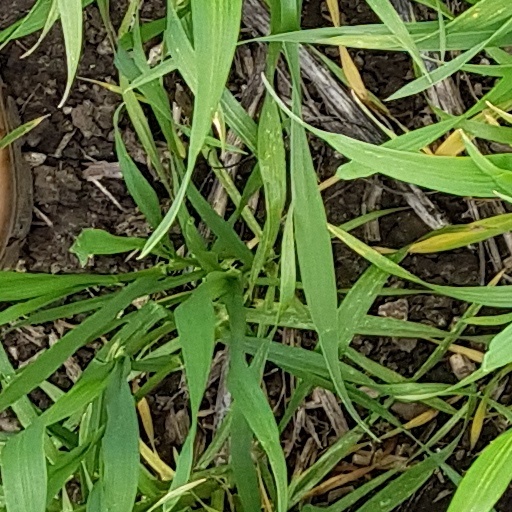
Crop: wheat